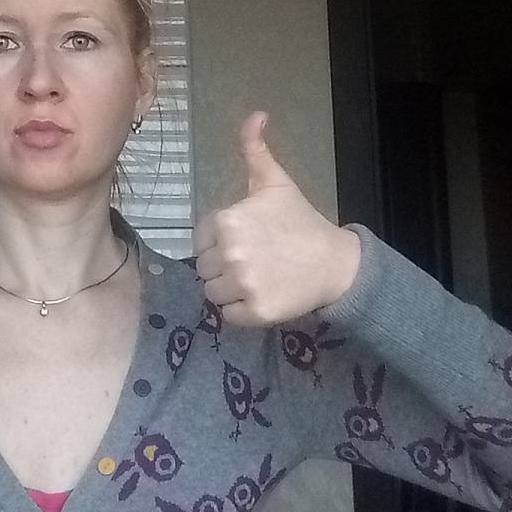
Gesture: like